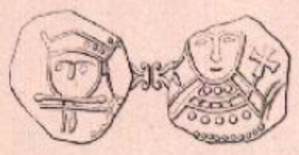
Voici la liste des monarques qui ont régné sur la Norvège depuis son unification par Harald Iᵉʳ à la fin du IXᵉ siècle.
Cette page concerne l'année 1103 du calendrier julien.